Northampton station (MBTA)

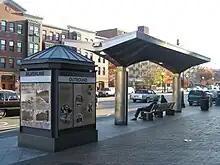
The southbound Silver Line shelter at Massachusetts Avenue in 2011

The Washington Street Elevated, including Northampton station, opened as part of the Main Line Elevated on June 10, 1901. It was originally built with a short center island platform, similar to Dover station to the north. Like most of the other Elevated stations, both were designed in a Beaux Arts style by Alexander Wadsworth Longfellow Jr. Mere months after opening, both stations had their platforms extended for four-car trains; the platforms at Northampton were extended again in 1908 to six-car length. Unlike Dover station, which was completely rebuilt in 1912, Northampton station received no substantial modifications other than the extended platform.